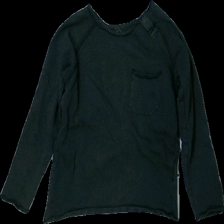
View: front
Type: Sweater
Category: Children
Brand: Lindex
Colors: Black, Grey
Material: 100% cotton
Pattern: Animal print
Cut: Regular
Size: 110
Season: All
Damage location: middle right
Price range: <50
Recommended usage: Reuse
Description: svart tröja med lejon på armarna, trycket sprucket